Foghorn

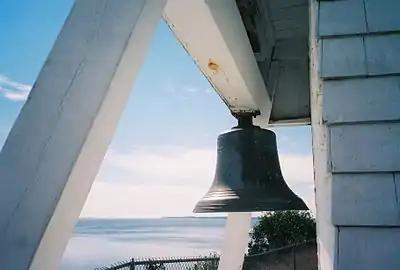
An early form of fog signal: the fog bell at Fort Point Light Station, Maine

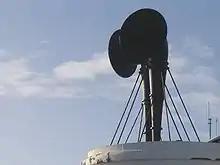
Fog siren at the Lizard Lighthouse, Cornwall

Audible fog signals have been used in one form or another for hundreds of years, initially simply seashell horns, fog bells or gongs struck manually.